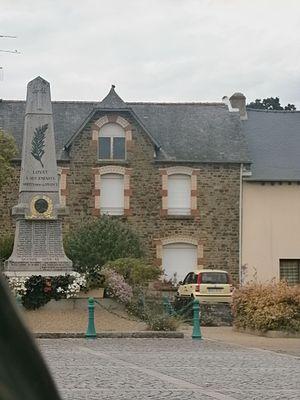
Monument aux morts de Loyat
Loyat [lɔja] est une commune française située dans le département du Morbihan, en région Bretagne.